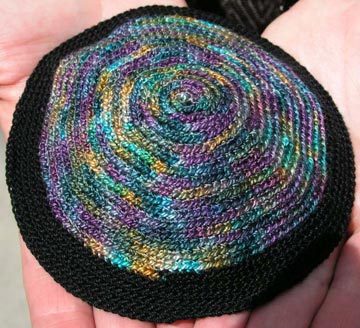
Label: not_food